North Hollywood, Los Angeles

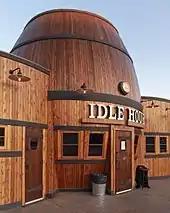
Idle Hour Cafe

By the late 1950s, many of the original owners were aging, and their children were moving to other areas. School integration in the subsequent years, blockbusting, and subsequent ethnic turmoil encouraged many remaining families to move out, who in turn were replaced with black and Hispanic families moving from Central and South Los Angeles. By the 1990s, the demographic changes had almost completely transformed the region.